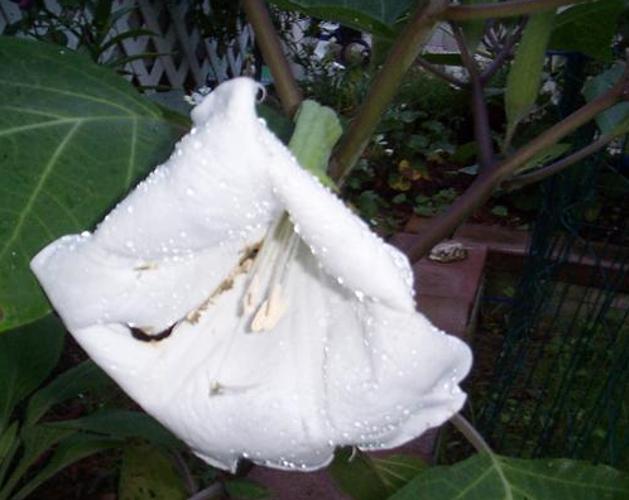
Label: thorn apple